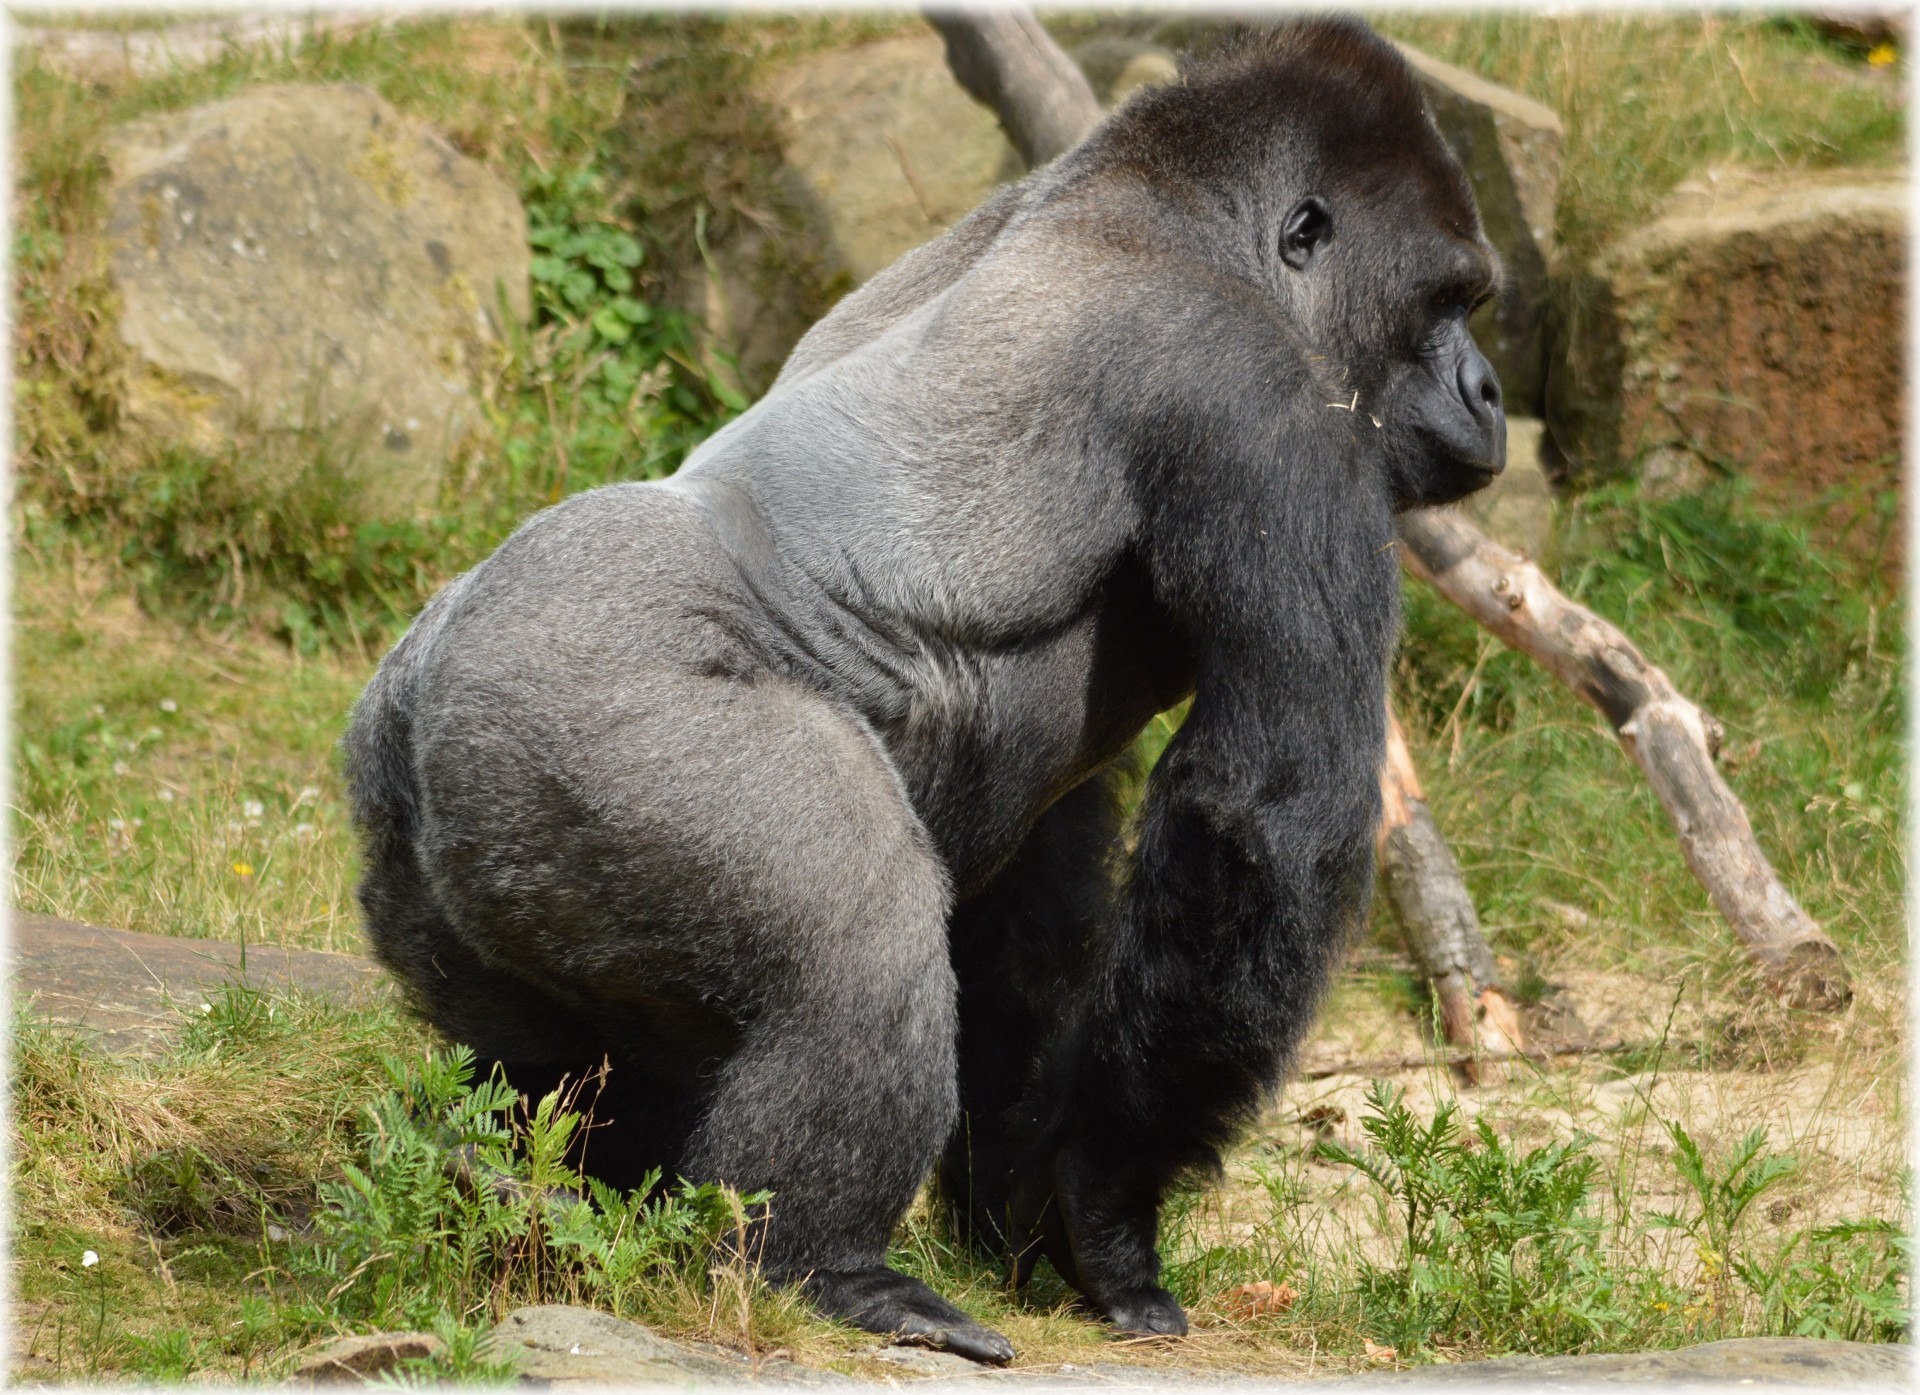
animal, wildlife, zoo, mammal, monkey, fauna, primate, gorilla, holland, amsterdam, animals, vertebrate, series, monkeys, safari, old world monkey, apenheul, western gorilla, artis, great ape, common chimpanzee